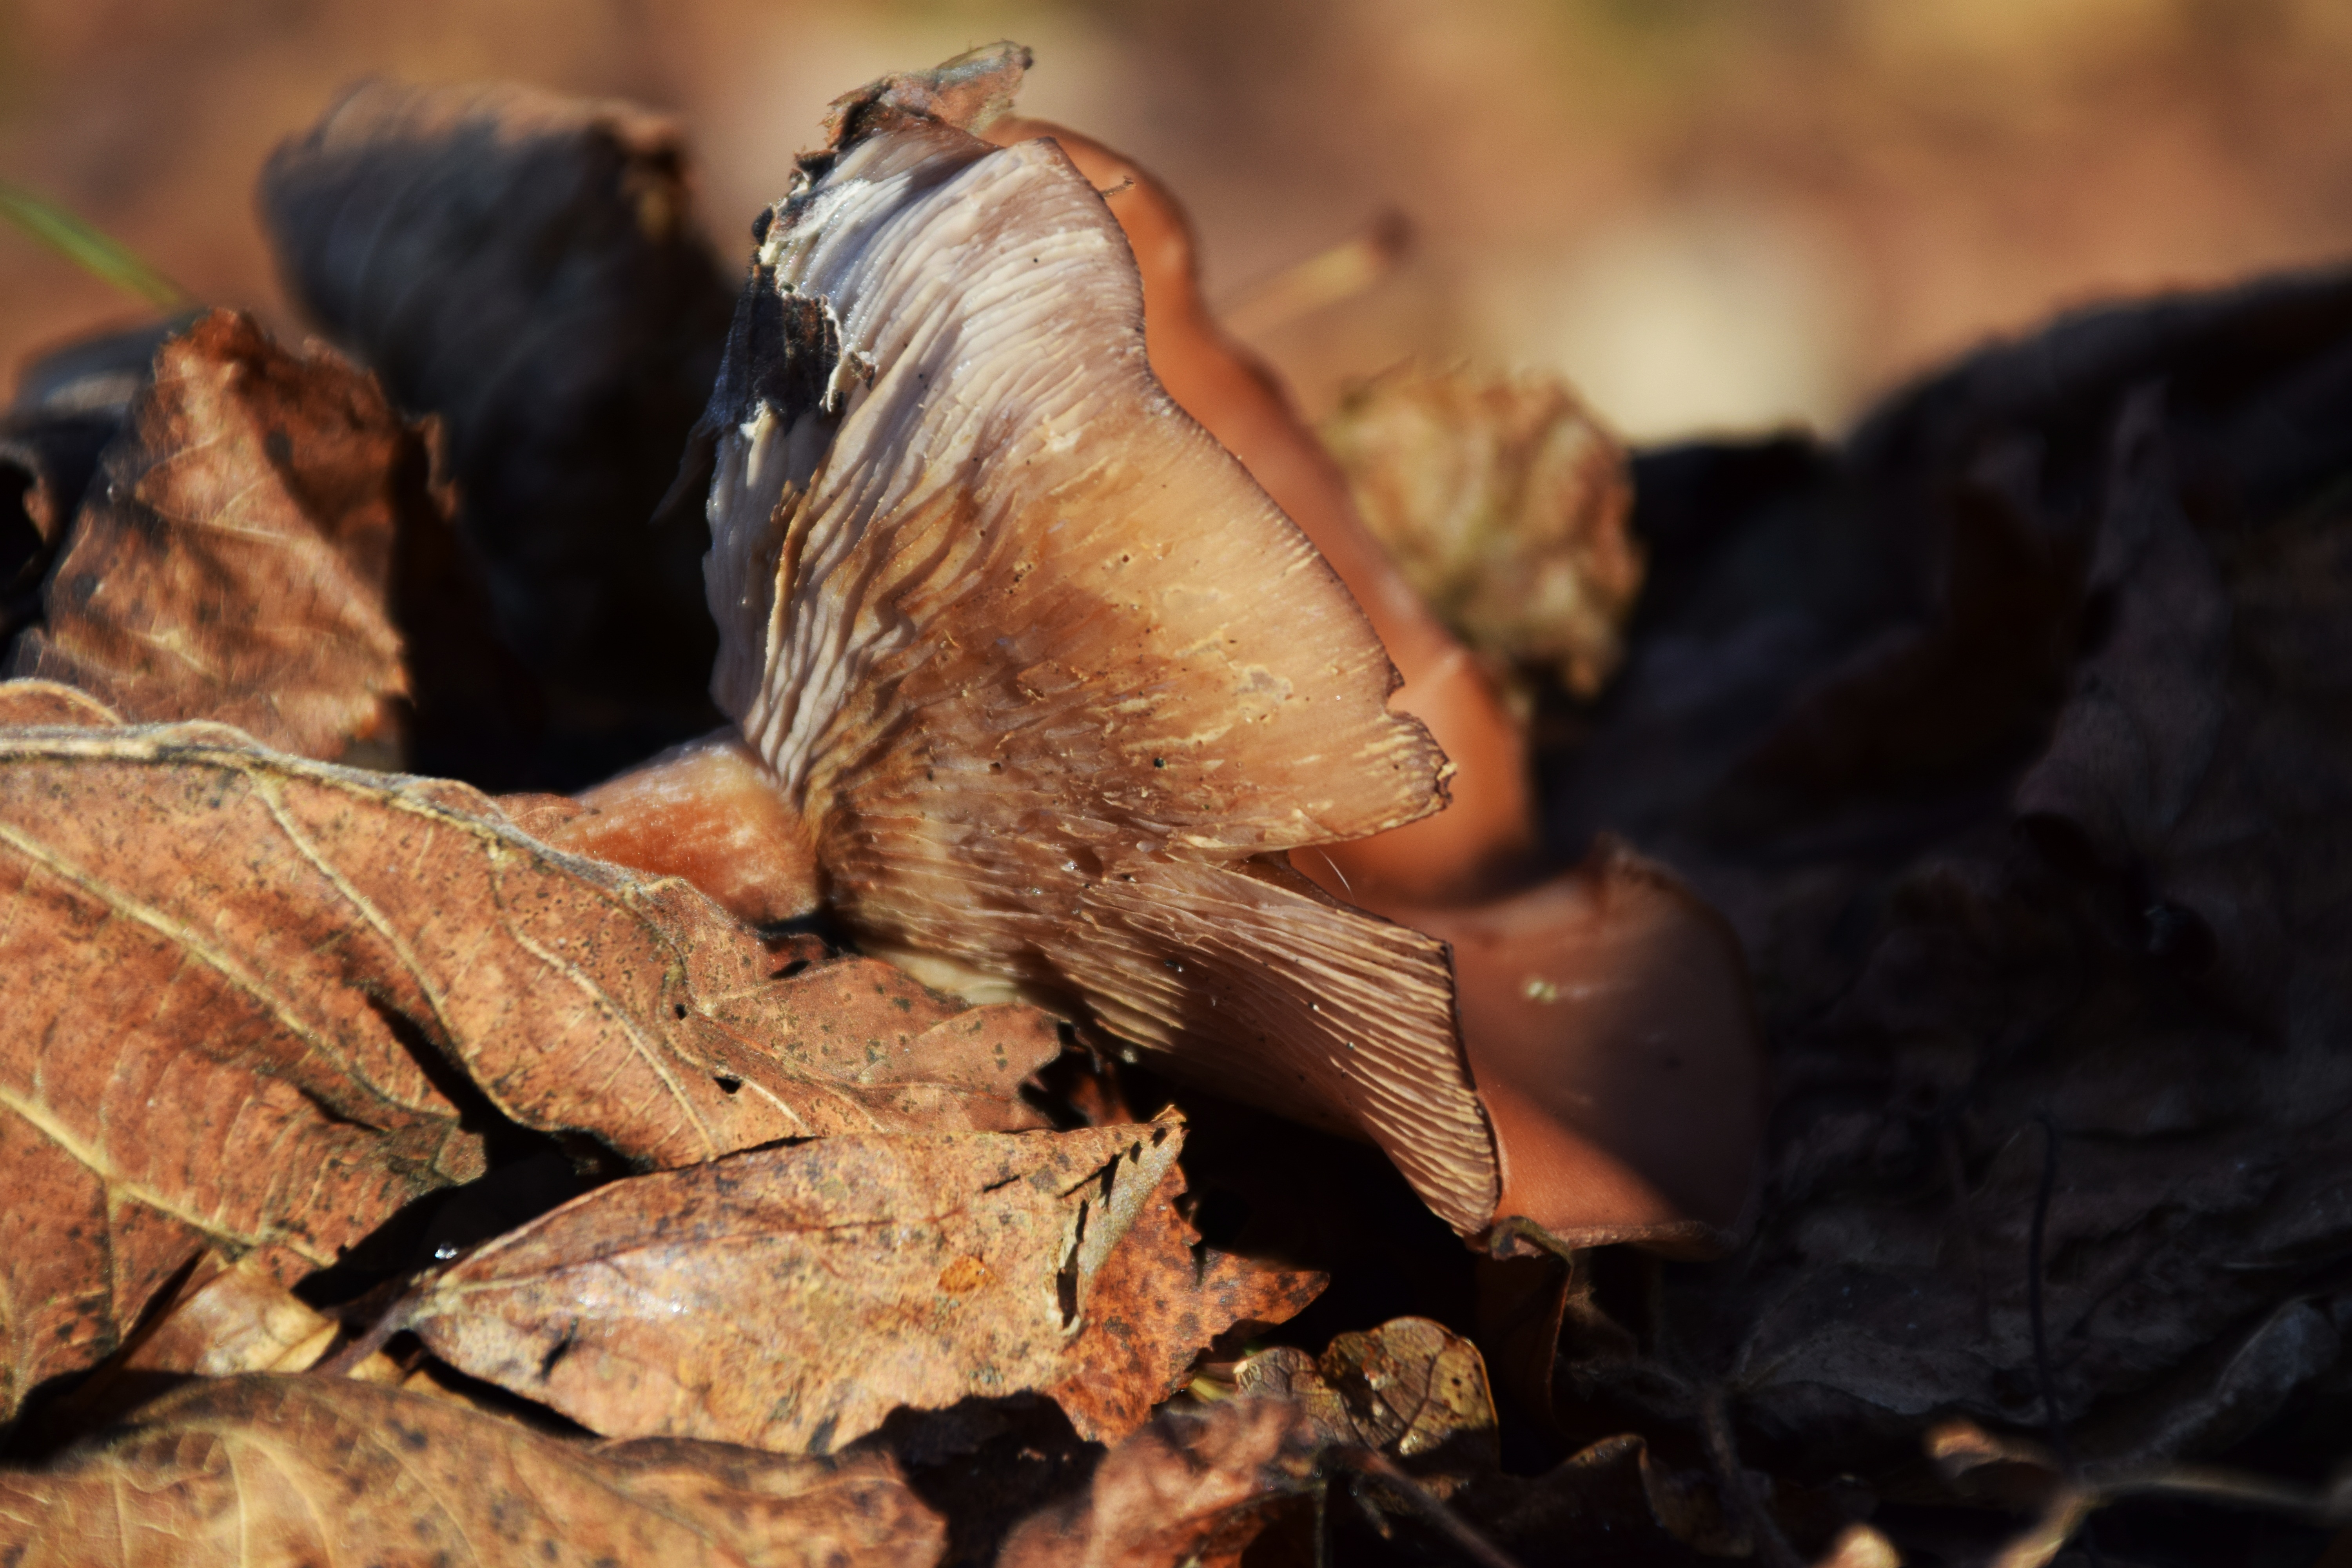
tree, nature, forest, leaf, dry, wildlife, produce, autumn, brown, mushroom, close, season, fauna, close up, forest floor, leaves, moist, fall foliage, forest mushroom, macro photography, lamellar